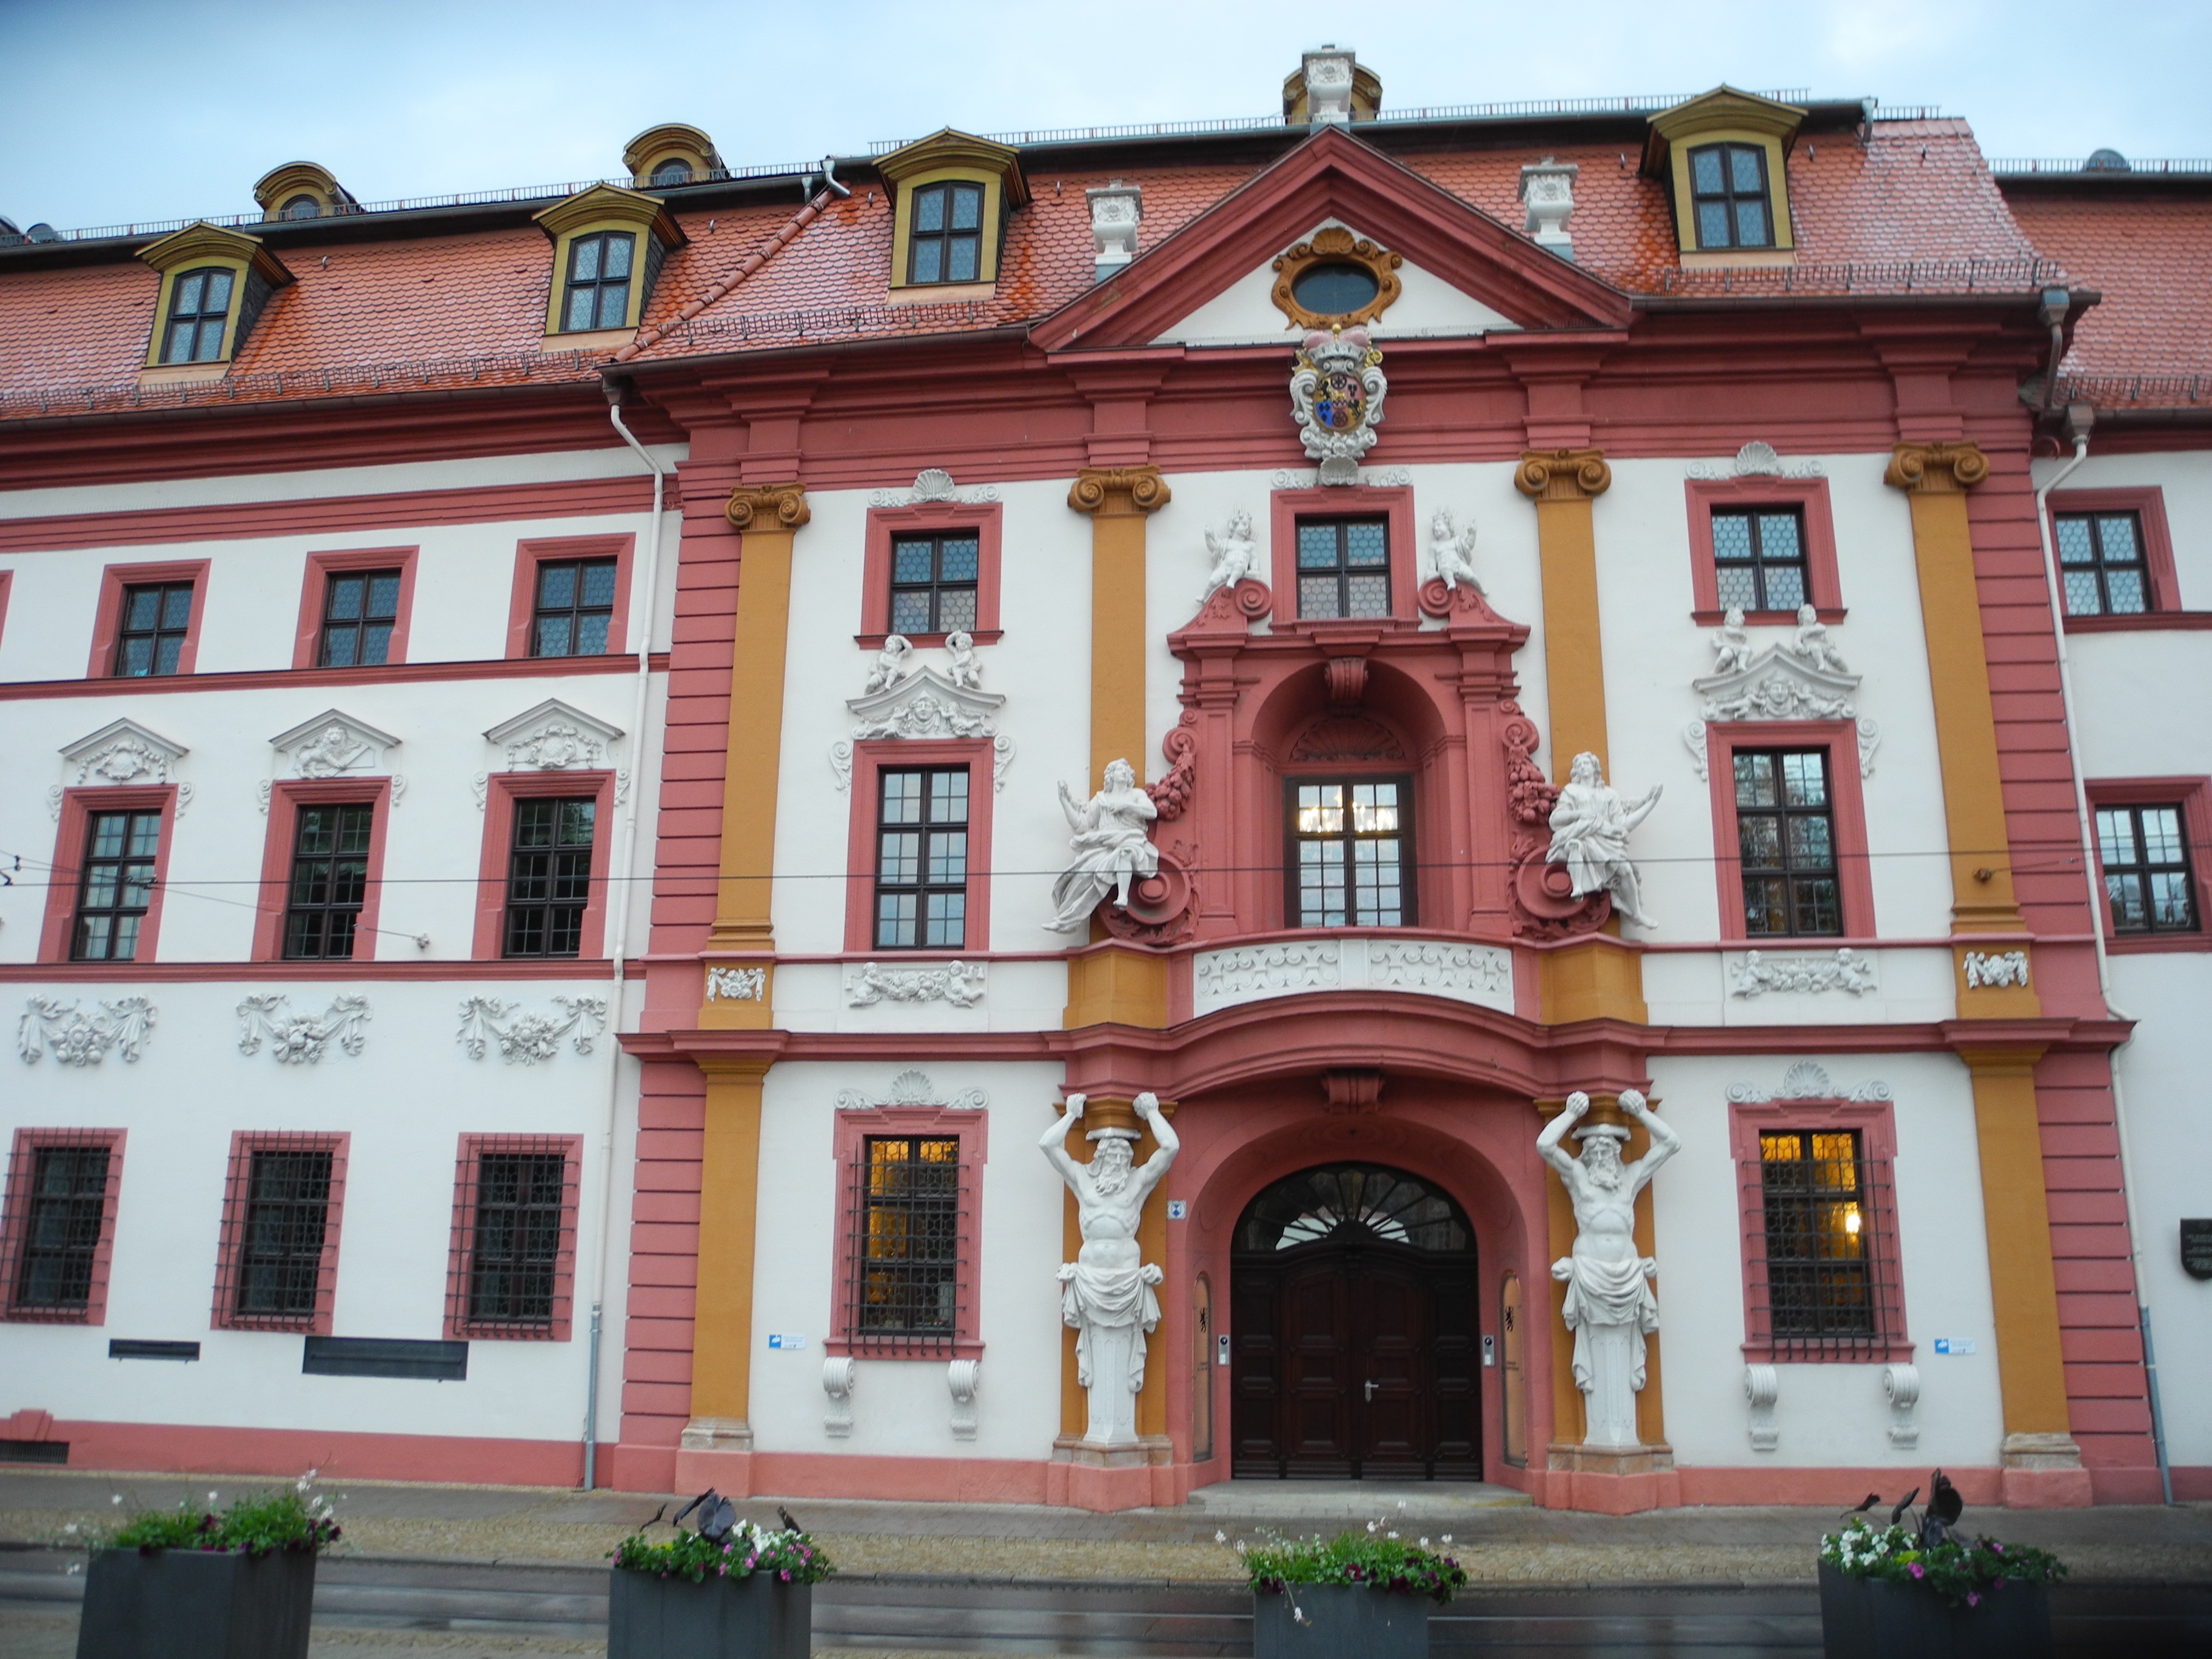
architecture, house, town, building, palace, facade, synagogue, estate, erfurt, government buildings, state chancellery